Eau Claire County, Wisconsin

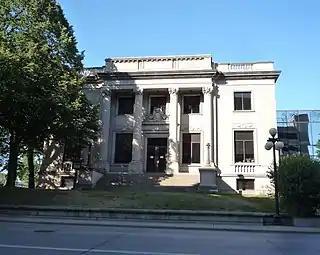
Eau Claire City Hall (listed on the NRHP)

The legislative body of Eau Claire County is the non-partisan 29-member Eau Claire County Board of Supervisors. Members of the board of supervisors are elected by district and the chairperson and vice-chair positions are elected from within members of the board.